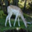
Label: deer